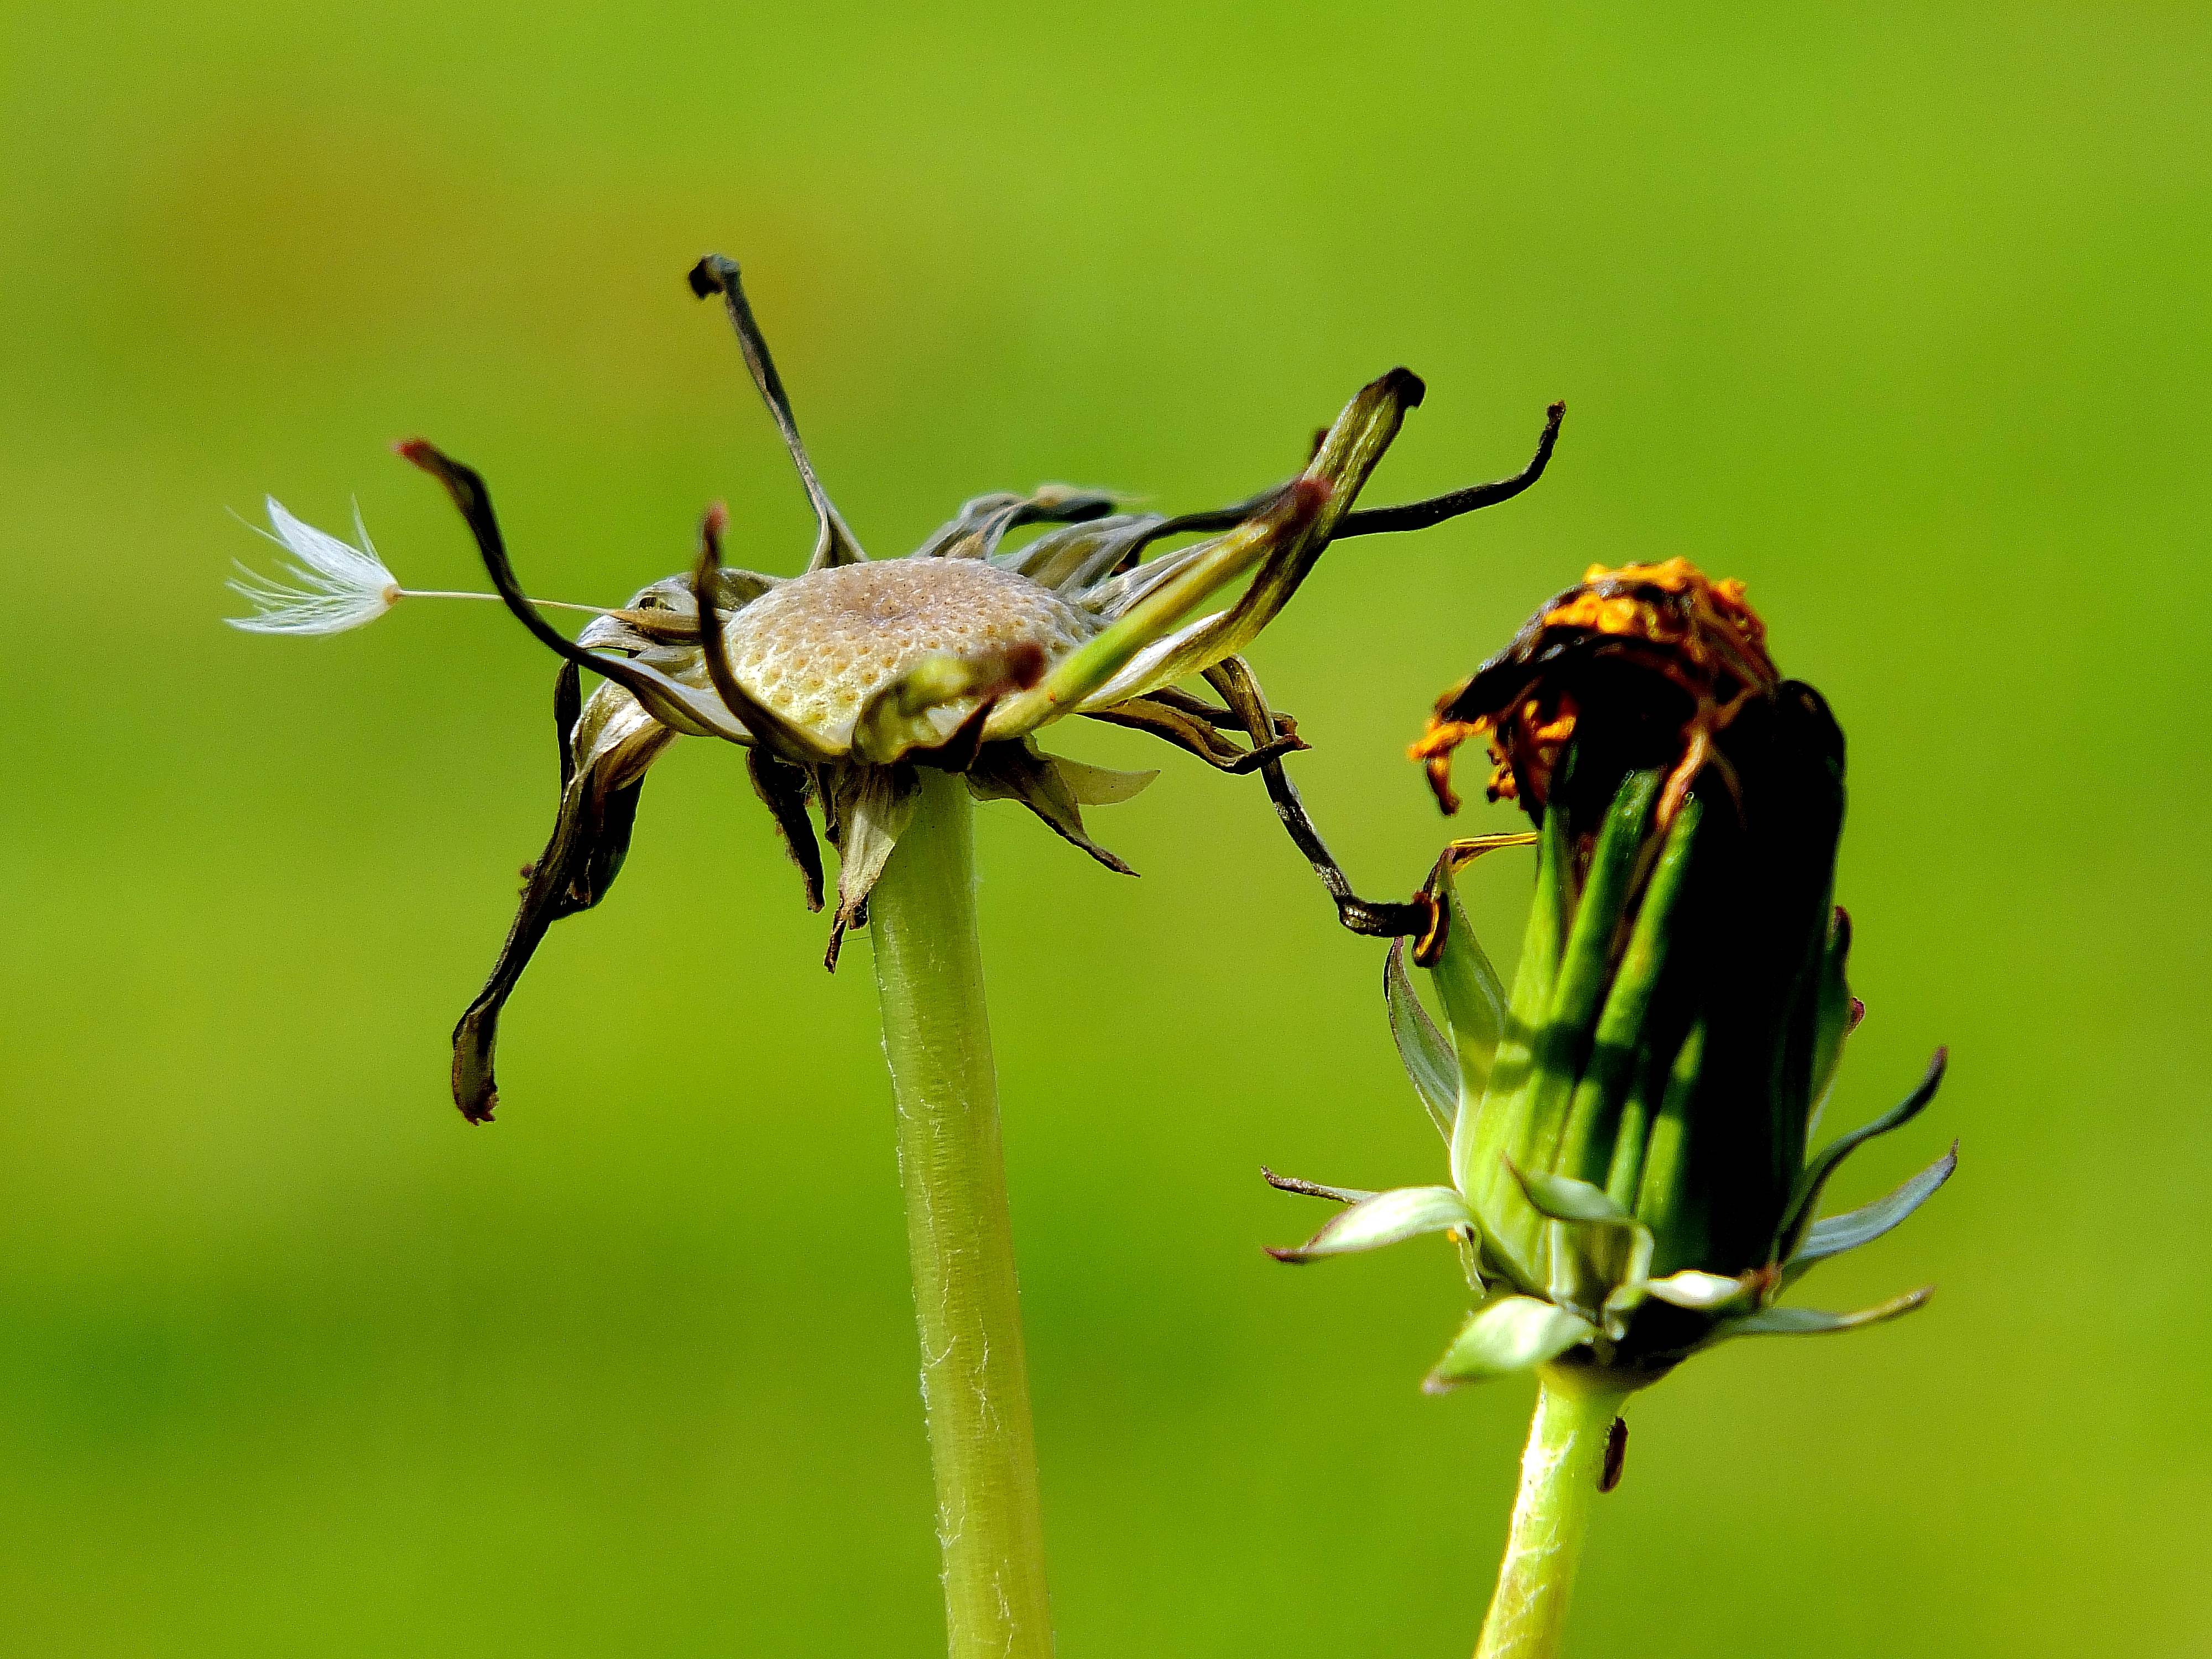
nature, branch, photography, leaf, flower, fly, green, insect, macro, botany, flora, fauna, invertebrate, wildflower, flowers, close up, naturaleza, flores, pest, nectar, ggl1, gaby1, fujifilmxs1, macro photography, arthropod, plant stem